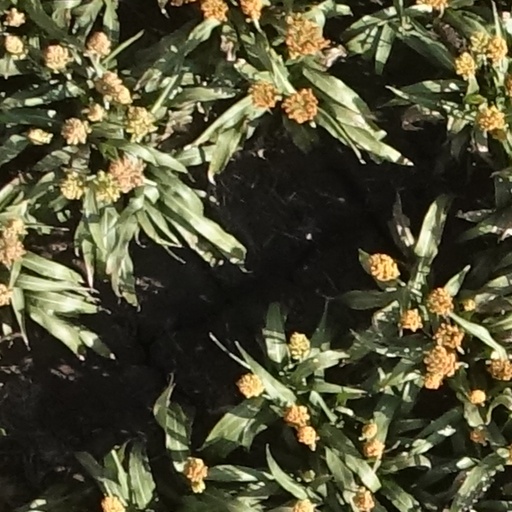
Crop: sorghum